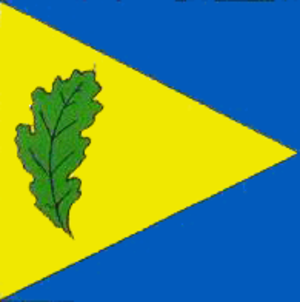
Kostopil ou Kospopol est une ville de l'oblast de Rivne, en Ukraine, et le centre administratif du raïon de Kostopil. Sa population s'élevait à 31 681 habitants en 2016.